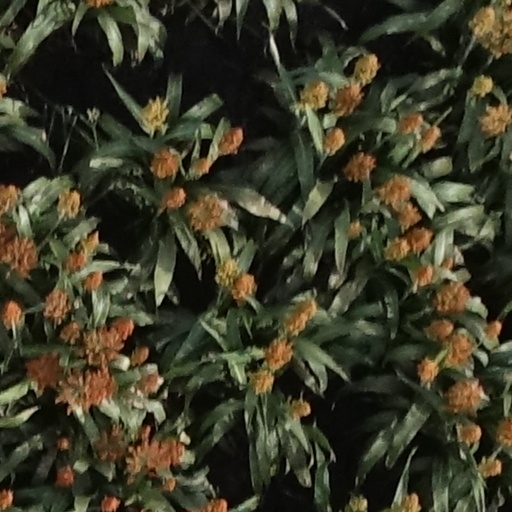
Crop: sorghum